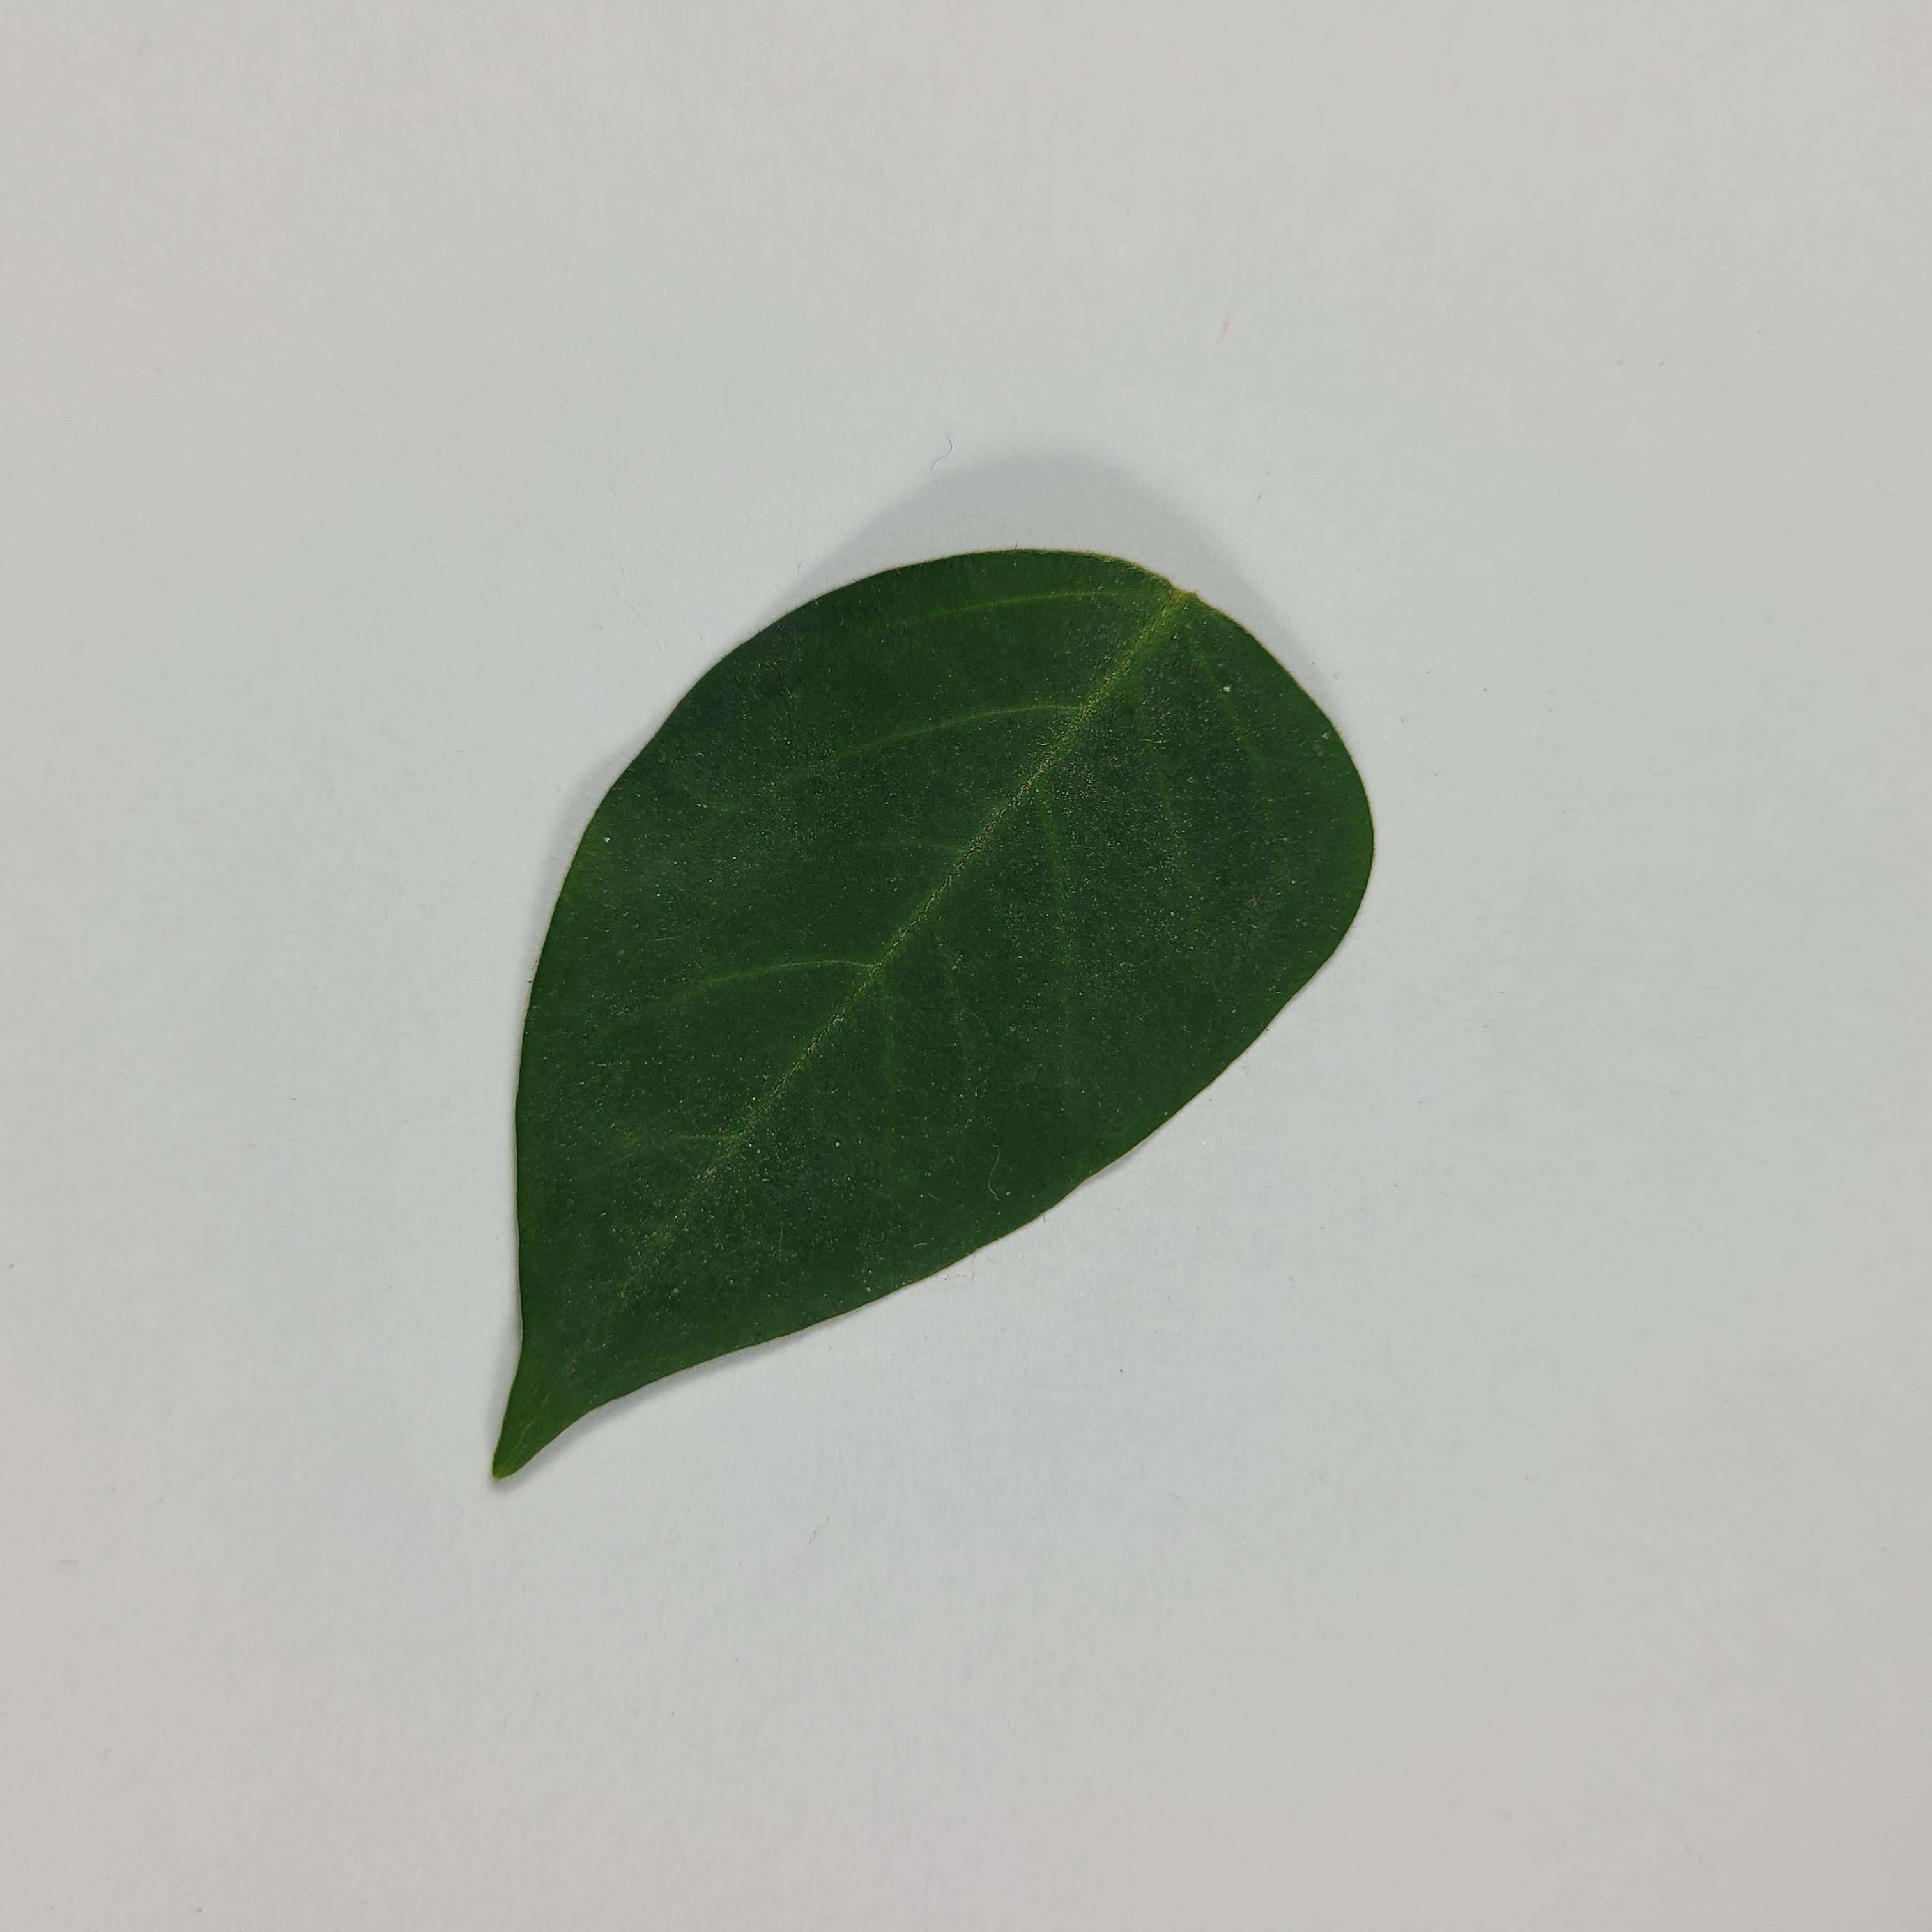
Label: Healthy Leaves